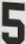
Number: 5